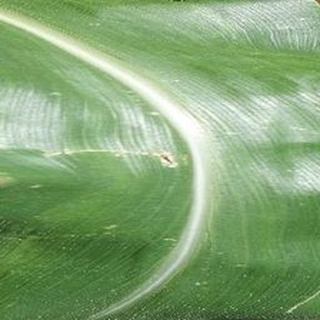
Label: healthy_corn